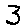
Label: 3